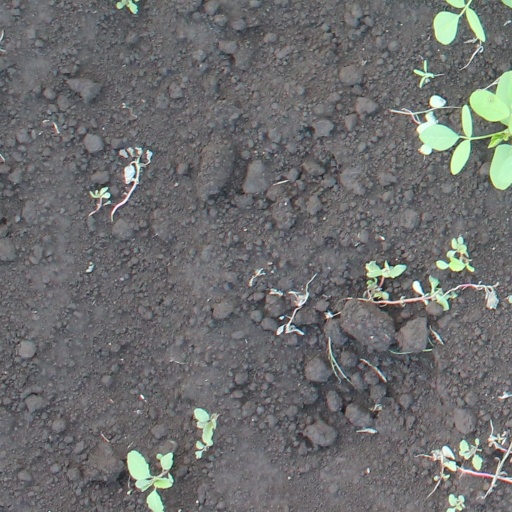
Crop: soybean